Bulimia nervosa

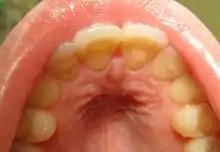
Loss of enamel (acid erosion) from the inside of the upper front teeth as a result of bulimia

Bulimia nervosa, also known simply as bulimia, is an eating disorder characterized by binge eating (eating large quantities of food in a short period of time, often feeling out of control) followed by compensatory behaviors, such as self-induced vomiting or fasting, to prevent weight gain.